Bouëx

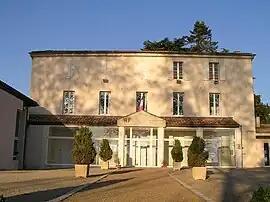
Town hall

Bouëx is a commune in the Charente department in southwestern France.